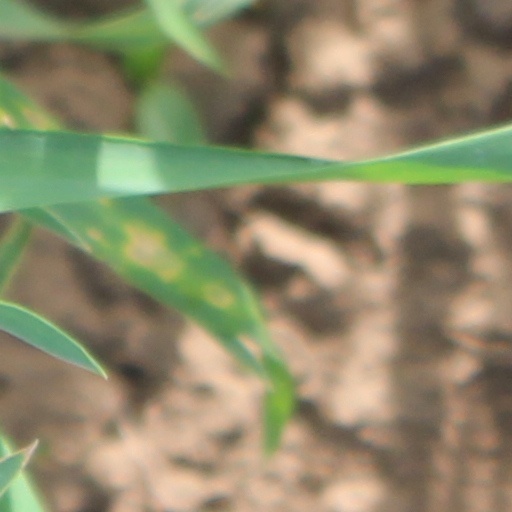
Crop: wheat